Progress Party (Norway)

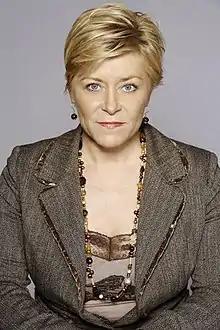
Siv Jensen, leader of the Progress Party from 2006 to 2021

In 2006, after 27 years as leader of the party, Hagen stepped down to become Vice President of the Norwegian parliament Stortinget. Siv Jensen was chosen as his successor, with the hope that she could increase the party's appeal to voters, build bridges to centre-right parties, and head or participate in a future government of Norway. Following the local elections of 2007, Progress Party candidates became mayor in 17 municipalities, seven of these continuing on from 2003. Deputy mayors for the party however decreased to 33. The party in general strongly increased its support in municipalities where the mayor had been elected from the Progress Party in 2003.